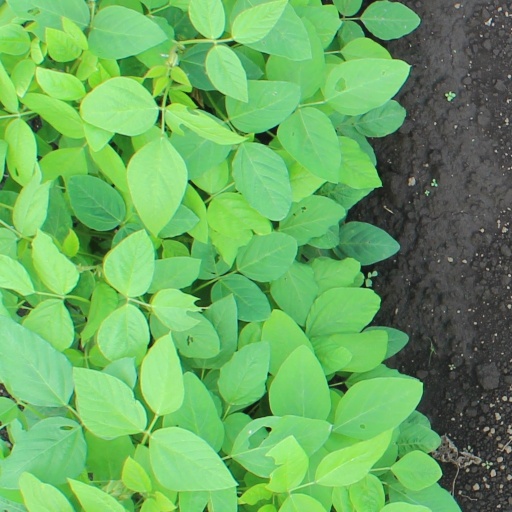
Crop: soybean